Jay Allen

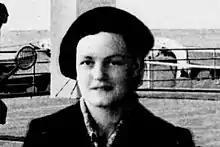
Ruth Myrtle Allen

In 1924 Allen married Ruth Myrtle Austin (1899–1990), a woman from Woodburn in Oregon; on they honeymoon the couple went to France. When in Paris they befriended Ernest Hemingway, who tipped Allen off that he was about to resign his job with the Paris office of the "Chicago Daily Tribune". Allen immediately applied for the vacancy and was successful. In 1925 he joined the paper's foreign service; Allen's first signed correspondence in "Tribune" is dated February 19, 1926. His only son Jay Cooke Michael (later an Episcopal priest and dean of the Berkeley Divinity School) was born in Paris in 1927. Between 1924 and 1934 Allen remained formally based in France though he spent long spells abroad, especially in Geneva, where he reported from the League of Nations. At the time he covered events in France, Belgium, Spain, Italy, Austria, Germany, Poland and the Balkans. As foreign correspondent Allen travelled extensively across Europe and went as far as to the Polish-Lithuanian border.